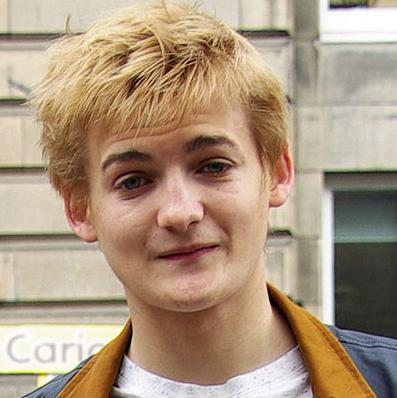
Age: 19